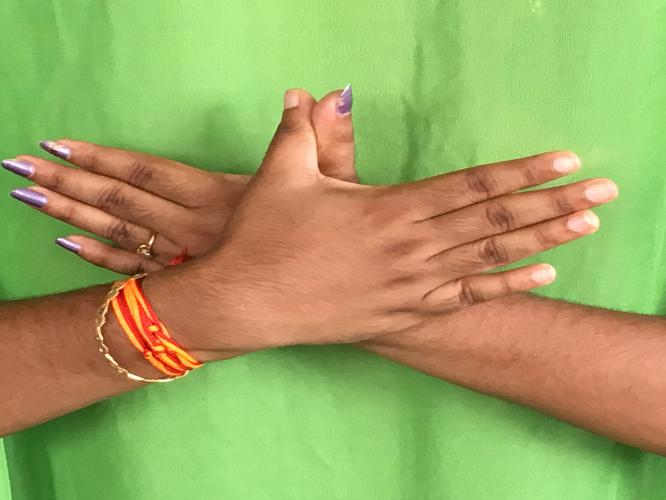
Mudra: Garuda
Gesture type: double_hand